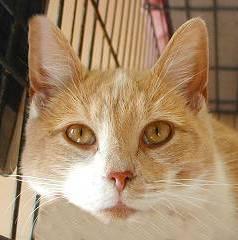
cat